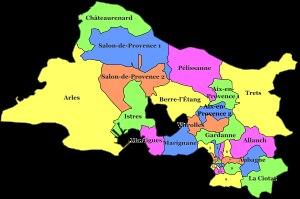
Le département des Bouches-du-Rhône est composé de 29 cantons depuis le dernier redécoupage entré en vigueur à l'occasion des élections départementales de 2015.